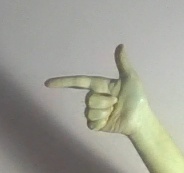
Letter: yaa